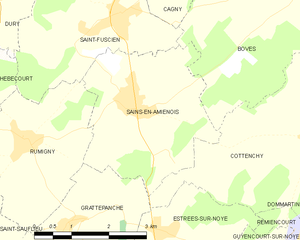
Carte des communes françaises Sains-en-Amiénois